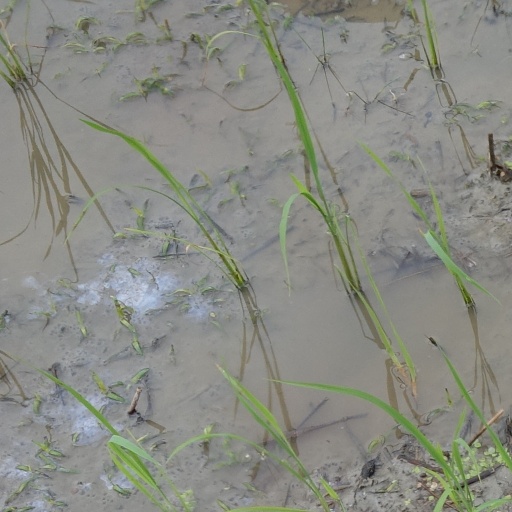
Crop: rice